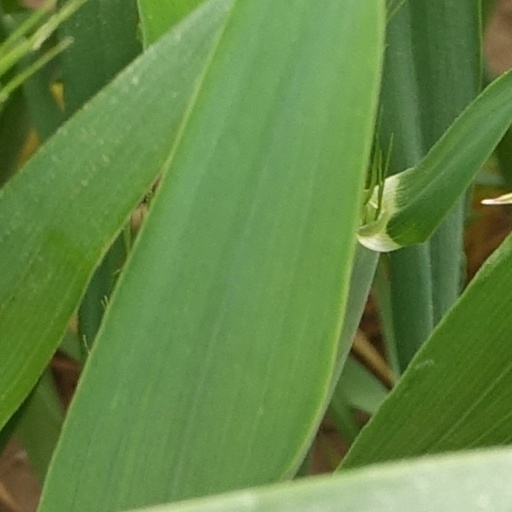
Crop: wheat